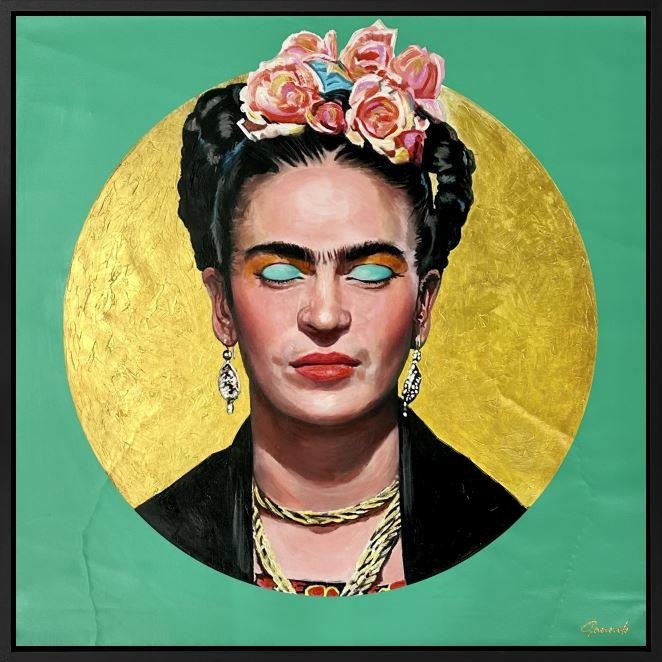
The Woman Behind The Legend
Your order will include: Originals Mixed Media A letter of authenticity secured to the back of the frame. Complete with fixings on the back - ready to hang Artwork Size: 100 x 100 cm Framed Size: 108 x 108 cm Beautifully framed as shown
Brand: Sannib
Category: Home & Garden > Decor > Artwork > Posters, Prints, & Visual Artwork > Paintings